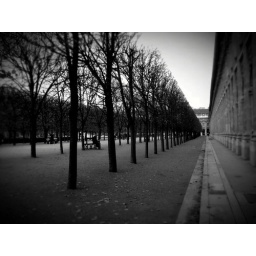
Black and white shot of bare trees in the gardens of the Palais Royal